McDonough Row

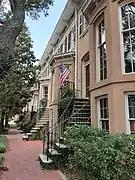
The property in 2021

McDonough Row (also known as John McDonough Row) is a historic row house in Savannah, Georgia, United States. It stands at 410–424 East Charlton Street, in the southeastern civic lot of Troup Square. They are contributing properties of the Savannah Historic District, itself on the National Register of Historic Places.